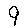
Label: 9